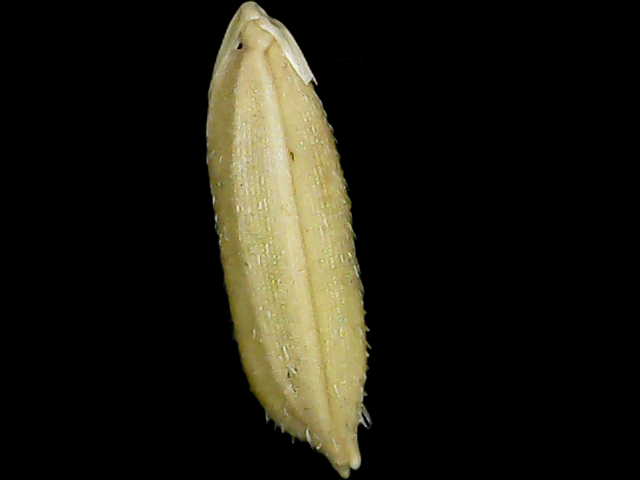
Rice variety: Bd30